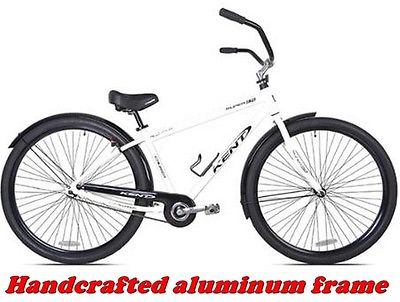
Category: bicycle